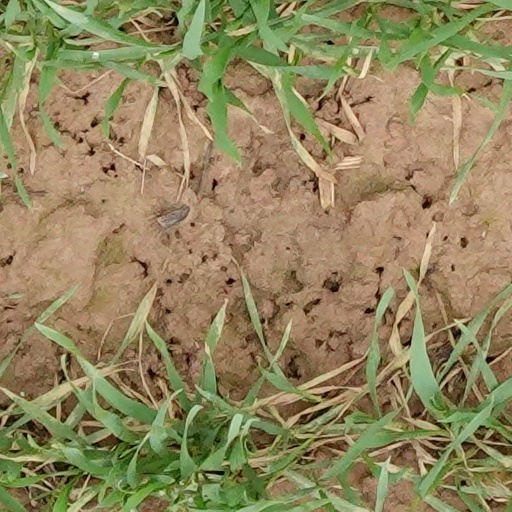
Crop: wheat